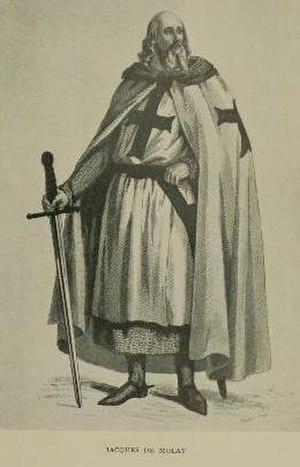
Une pelisse est une cape se portant par-dessus un manteau.